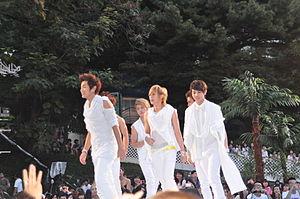
"Beast est un boys band sud-coréen composé de 5 membres, formé en 2009 par Cube Entertainment. Les garçons font rapidement l'objet d'une grande curiosité, la plupart d'entre eux bénéficiant déjà d'une certaine notoriété. Ils sont par ailleurs filmés plusieurs semaines avant leurs débuts officiels au cours d'une émission documentaire de huit épisodes intitulée MTV B2ST. Ils font leurs débuts officiels le 16 octobre 2009, avec la chanson ""Bad Girl"" au Music Bank.